Lakshagriha

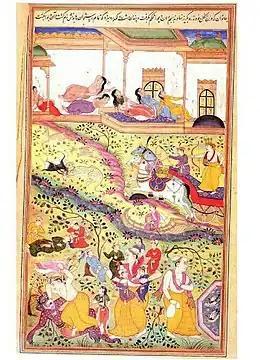
The Pandavas escape from the Lakshagriha, Razmanama

Lakshagriha, also referred to as "Jatugriha" in Sanskrit, or the House of Lacquer, is a palace made of lacquer featured in the Hindu epic Mahabharata. It is the setting of an assassination plot in the epic, devised by the prince Duryodhana to murder his cousins, the Pandavas, by planning to immolate them while they slept within the palace.